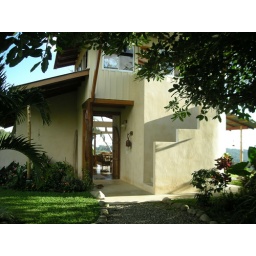
Gayle's mountain house in Ojochal.